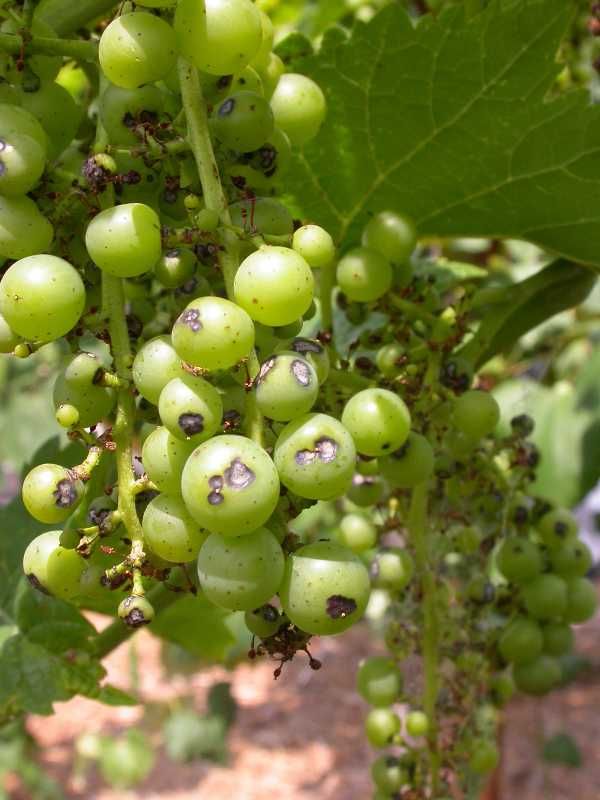
Plant: Grape
Disease: grape black rot